The Destroying Angel and Daemons of Evil Interrupting the Orgies of the Vicious and Intemperate

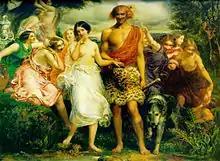
Savege in a leopardskin and a woman in a wedding dress, surrounded by young women in various stages of undress

Despite some criticism, "The Destroying Angel" changed the way Etty was perceived by critics. They commonly had viewed Etty's works as insights into his mind, generally with the aim of discrediting him for supposed sexual deviancies. Confronted with a piece so obviously intended to convey a moral lesson, many of those same critics felt that Etty had revealed a more moral nature than they had previously believed. Many explicitly saw "The Destroying Angel" as a counterweight to the nude paintings for which Etty was famous, or even a representation of Etty's own repentance for or renunciation of his previous works. "Fraser's Magazine" described the painting as "a sermon to [Etty's] admirers ... where he inflicts poetical justice upon his own gay dames and their gallants, their revels being broken in upon, and they themselves being carried off most unceremoniously, like that "little" gentleman Don Juan, by sundry grim-looking brawny devils".